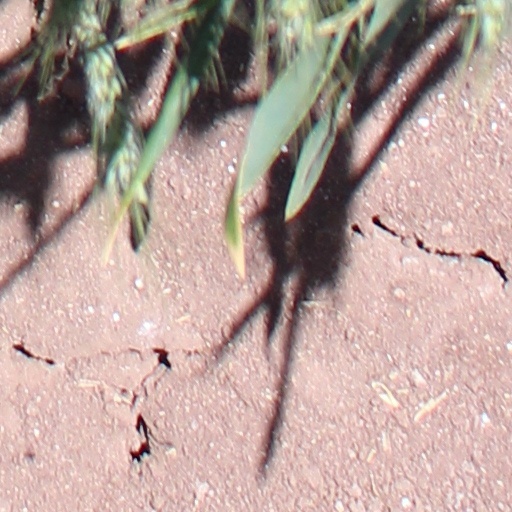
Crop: wheat